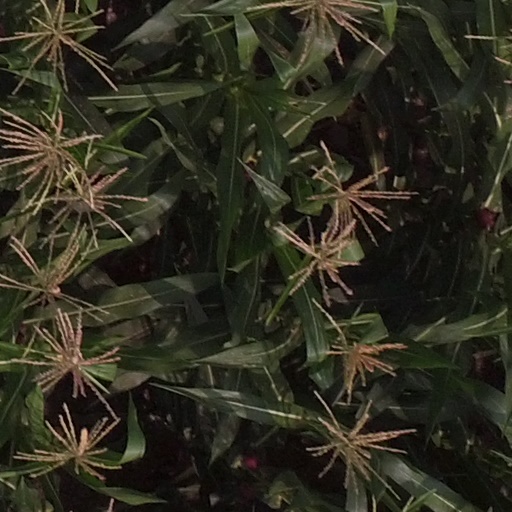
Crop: maize; corn